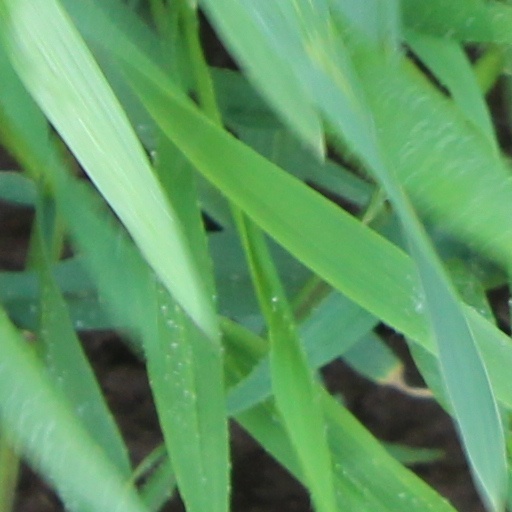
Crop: wheat